Shigenori Kuroda

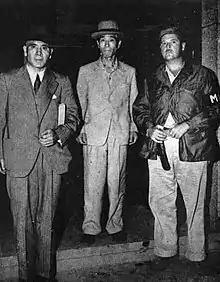
Masaharu Homma (left) and Shigenori Kuroda (center) in U.S custody

After the surrender of Japan, Kuroda was arrested by American occupation authorities in 1946 and held in Yokohama Prison. In October 1947, he was extradited to the Republic of the Philippines during the Manila Trials was and condemned to life imprisonment as a Class B war criminal due to command responsibility for the actions of his troops in the Philippines, for the deaths of nearly 3,000 American and Filipino civilians. His lawyer at the time was Lieutenant Colonel Jose Lukban. He disguised Kuroda by putting a mole on his face, and removing that at the end of the trial to discredit the witnesses thrown at the Japanese general. He was pardoned in 1952 by Philippine president Elpidio Quirino and repatriated to Japan, where he died the same year.